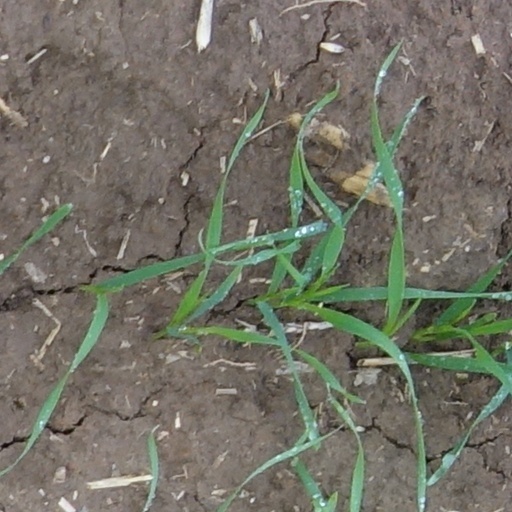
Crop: wheat